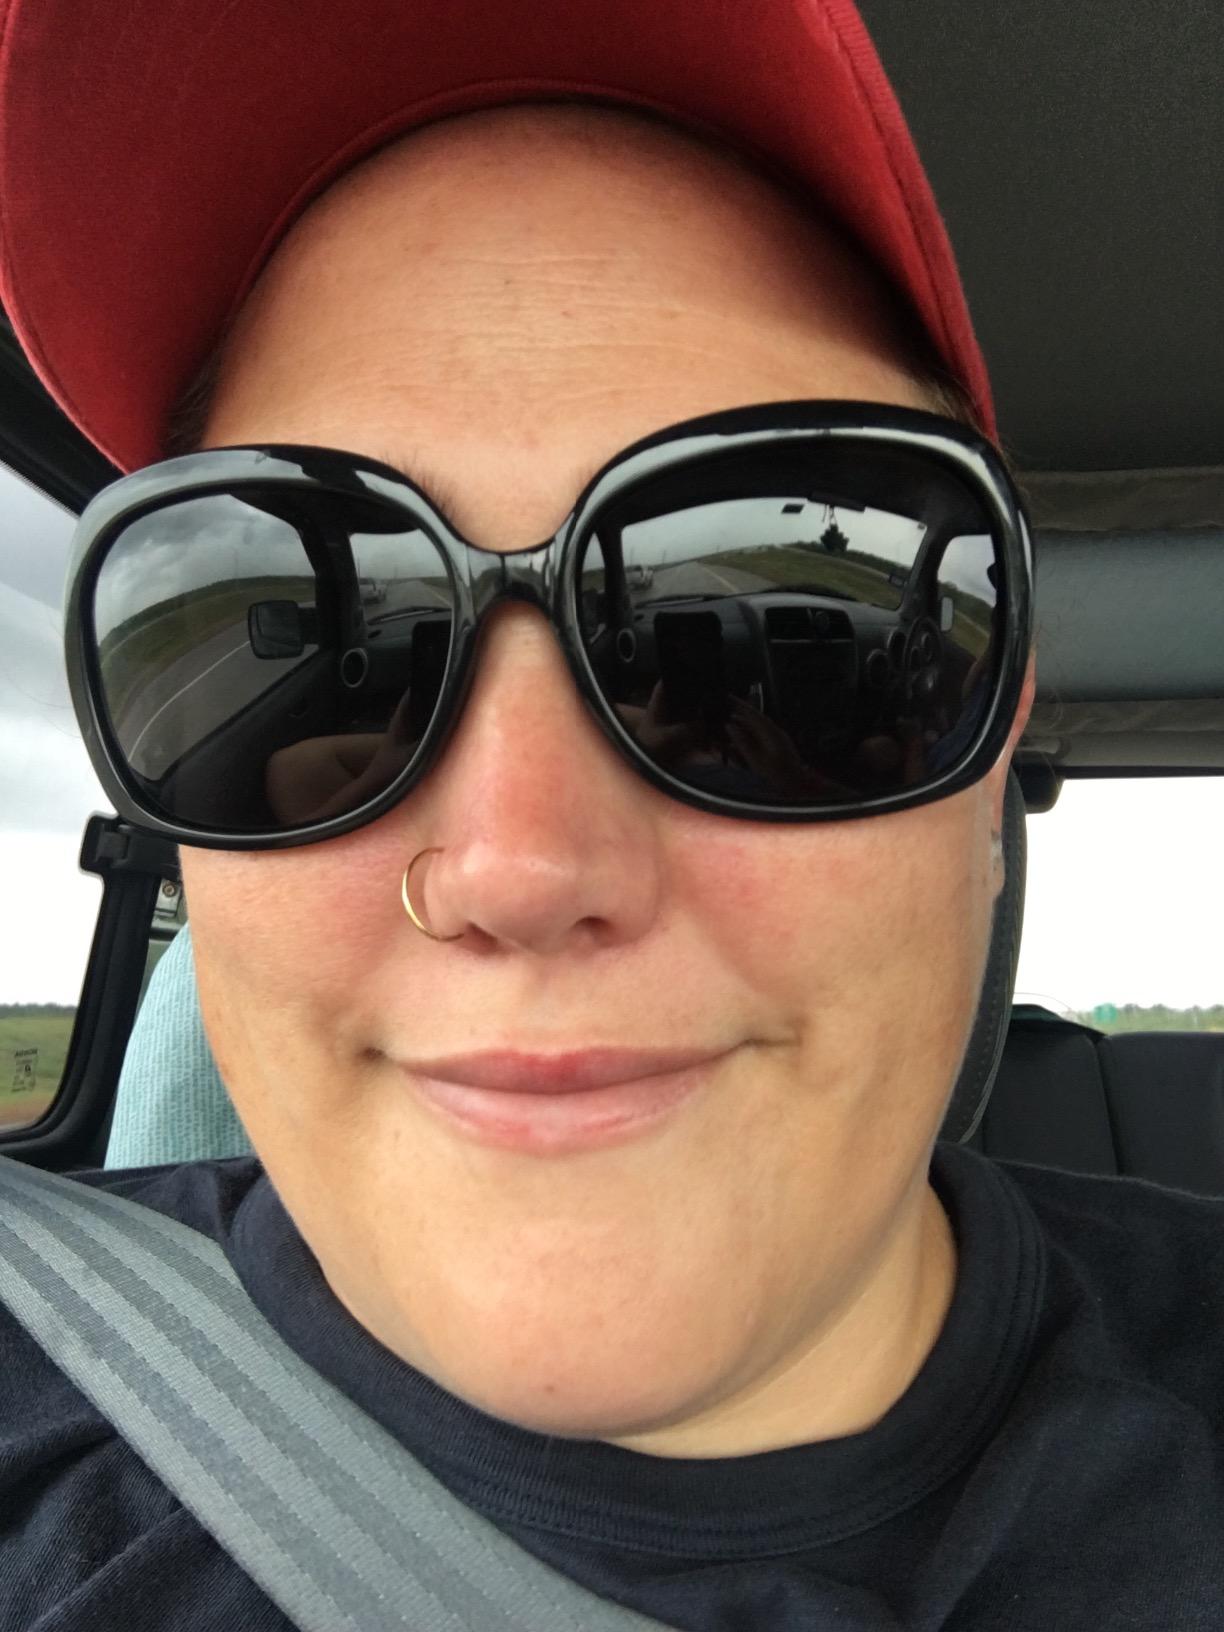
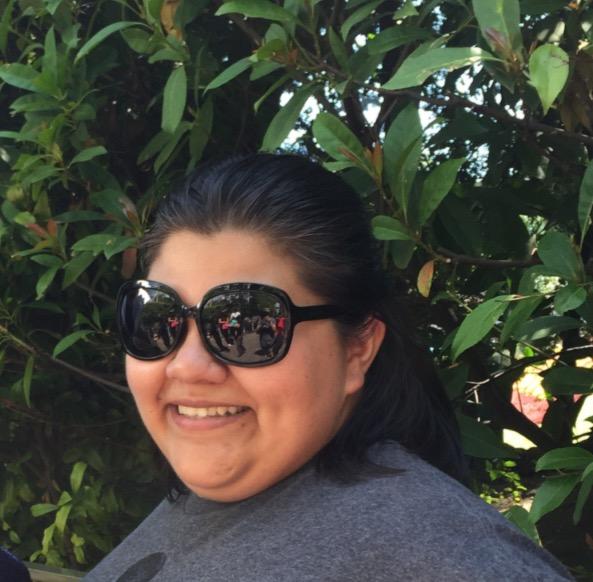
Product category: accessories_sunglasses
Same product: yes